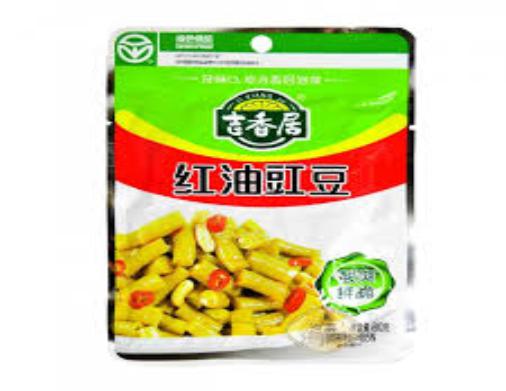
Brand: jixiangju
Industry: Food